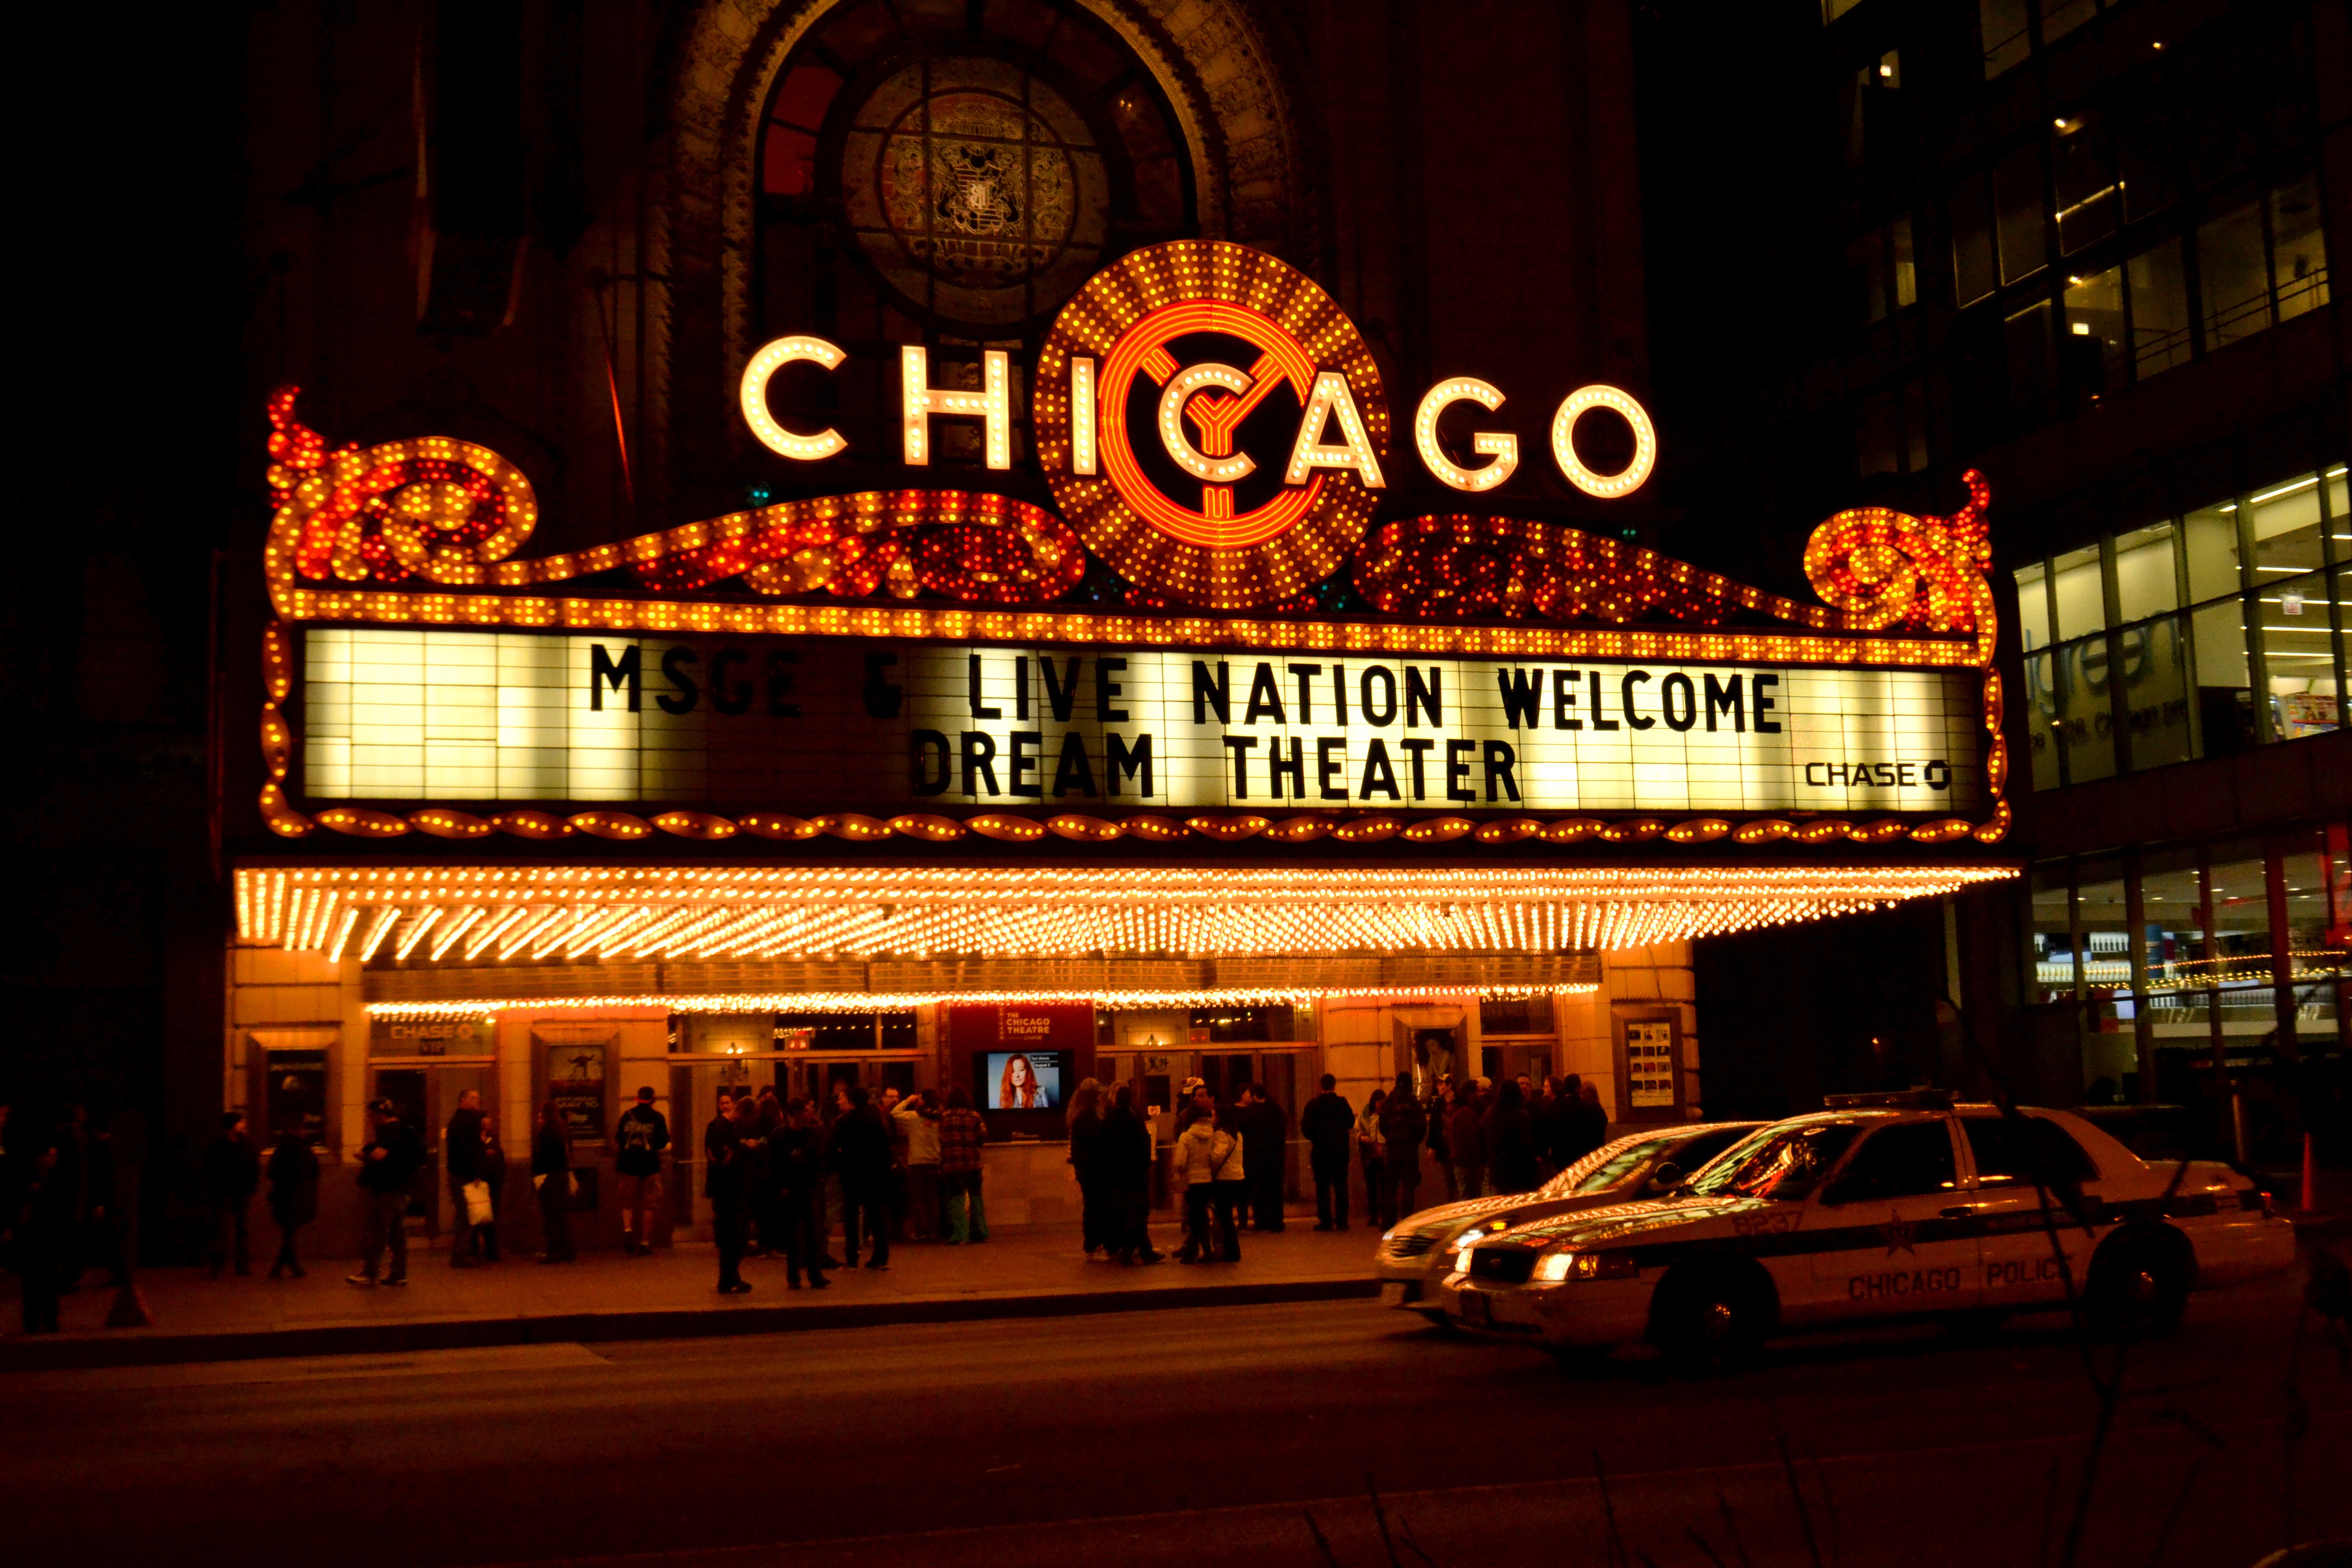
architecture, street, night, evening, chicago, cinema, theater, chicago night